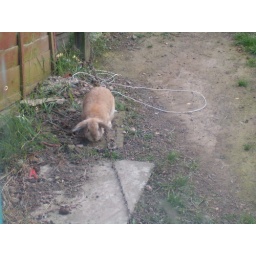
ok it's not a puppy but it lives in the same house